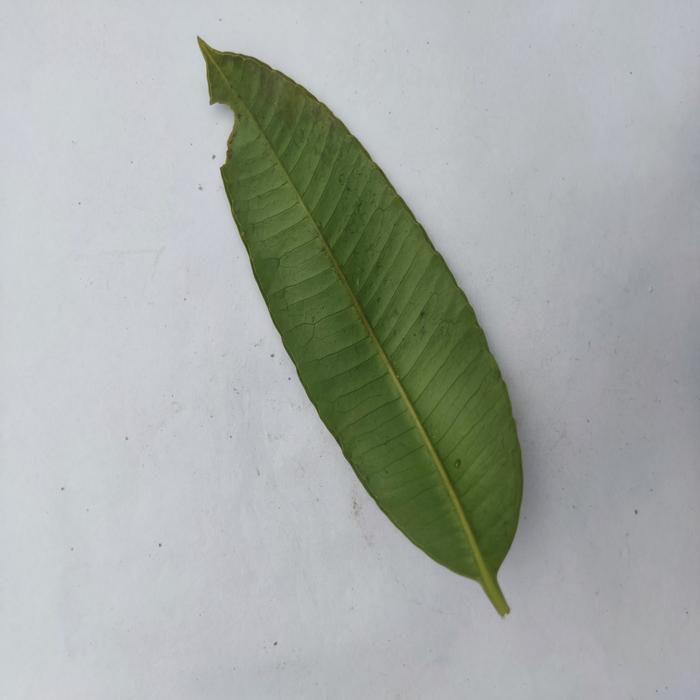
Crop: Hog Plum
Leaf condition: Heathy_Leaf